Dissolution of the Ottoman Empire

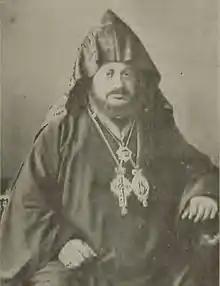
Malachia Ormanian, Patriarch of the Armenian Orthodox Church and head of the Armenian Millet

During the spring of 1913, the provinces faced increasingly worse relations between Kurds and Armenians that created an urgent need for the ARF to revive its self-defence capability. In 1913, the Social Democrat Hunchakian Party (followed by other Ottoman political parties) changed its policy and stopped cooperating with the CUP, moving out of the concept of Ottomanism and developing its own kind of nationalism.